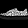
Label: Sneaker